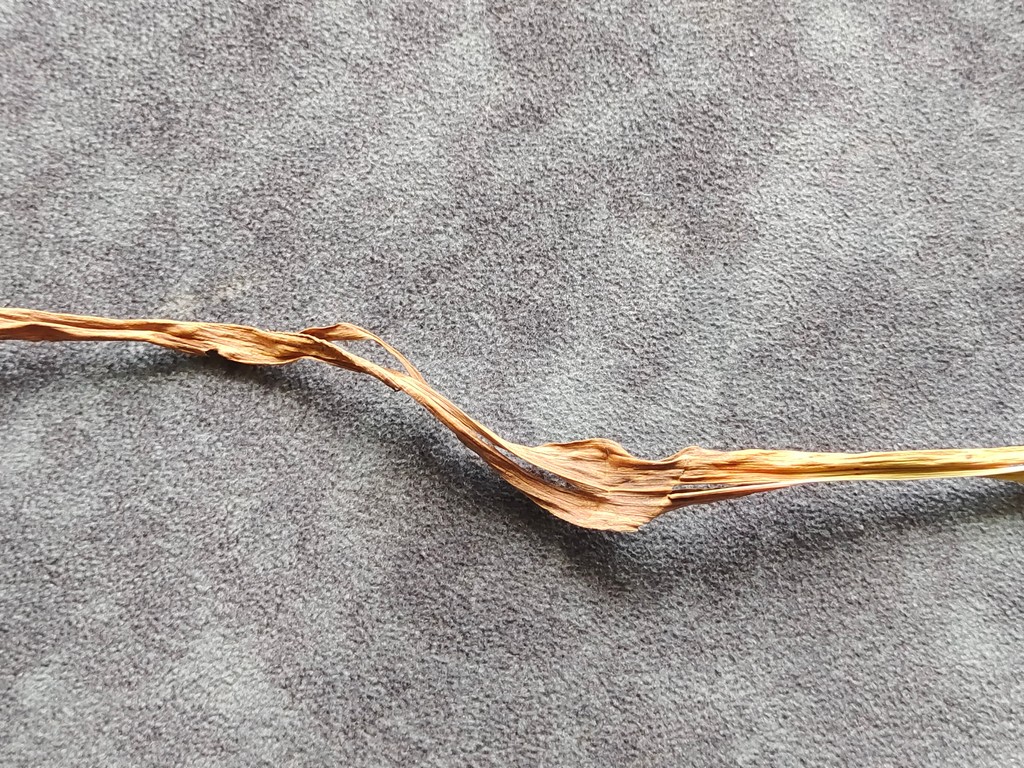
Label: Dried